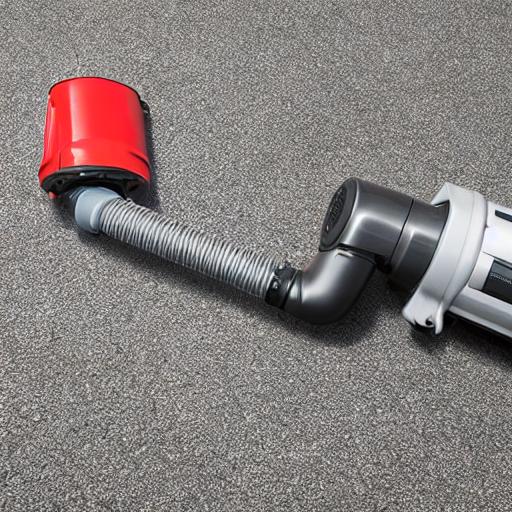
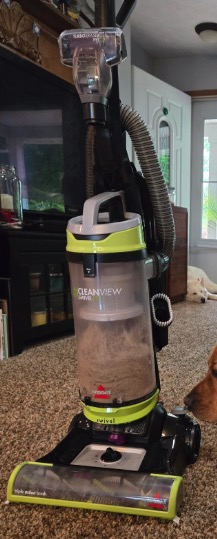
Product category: items_vacuum
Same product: no